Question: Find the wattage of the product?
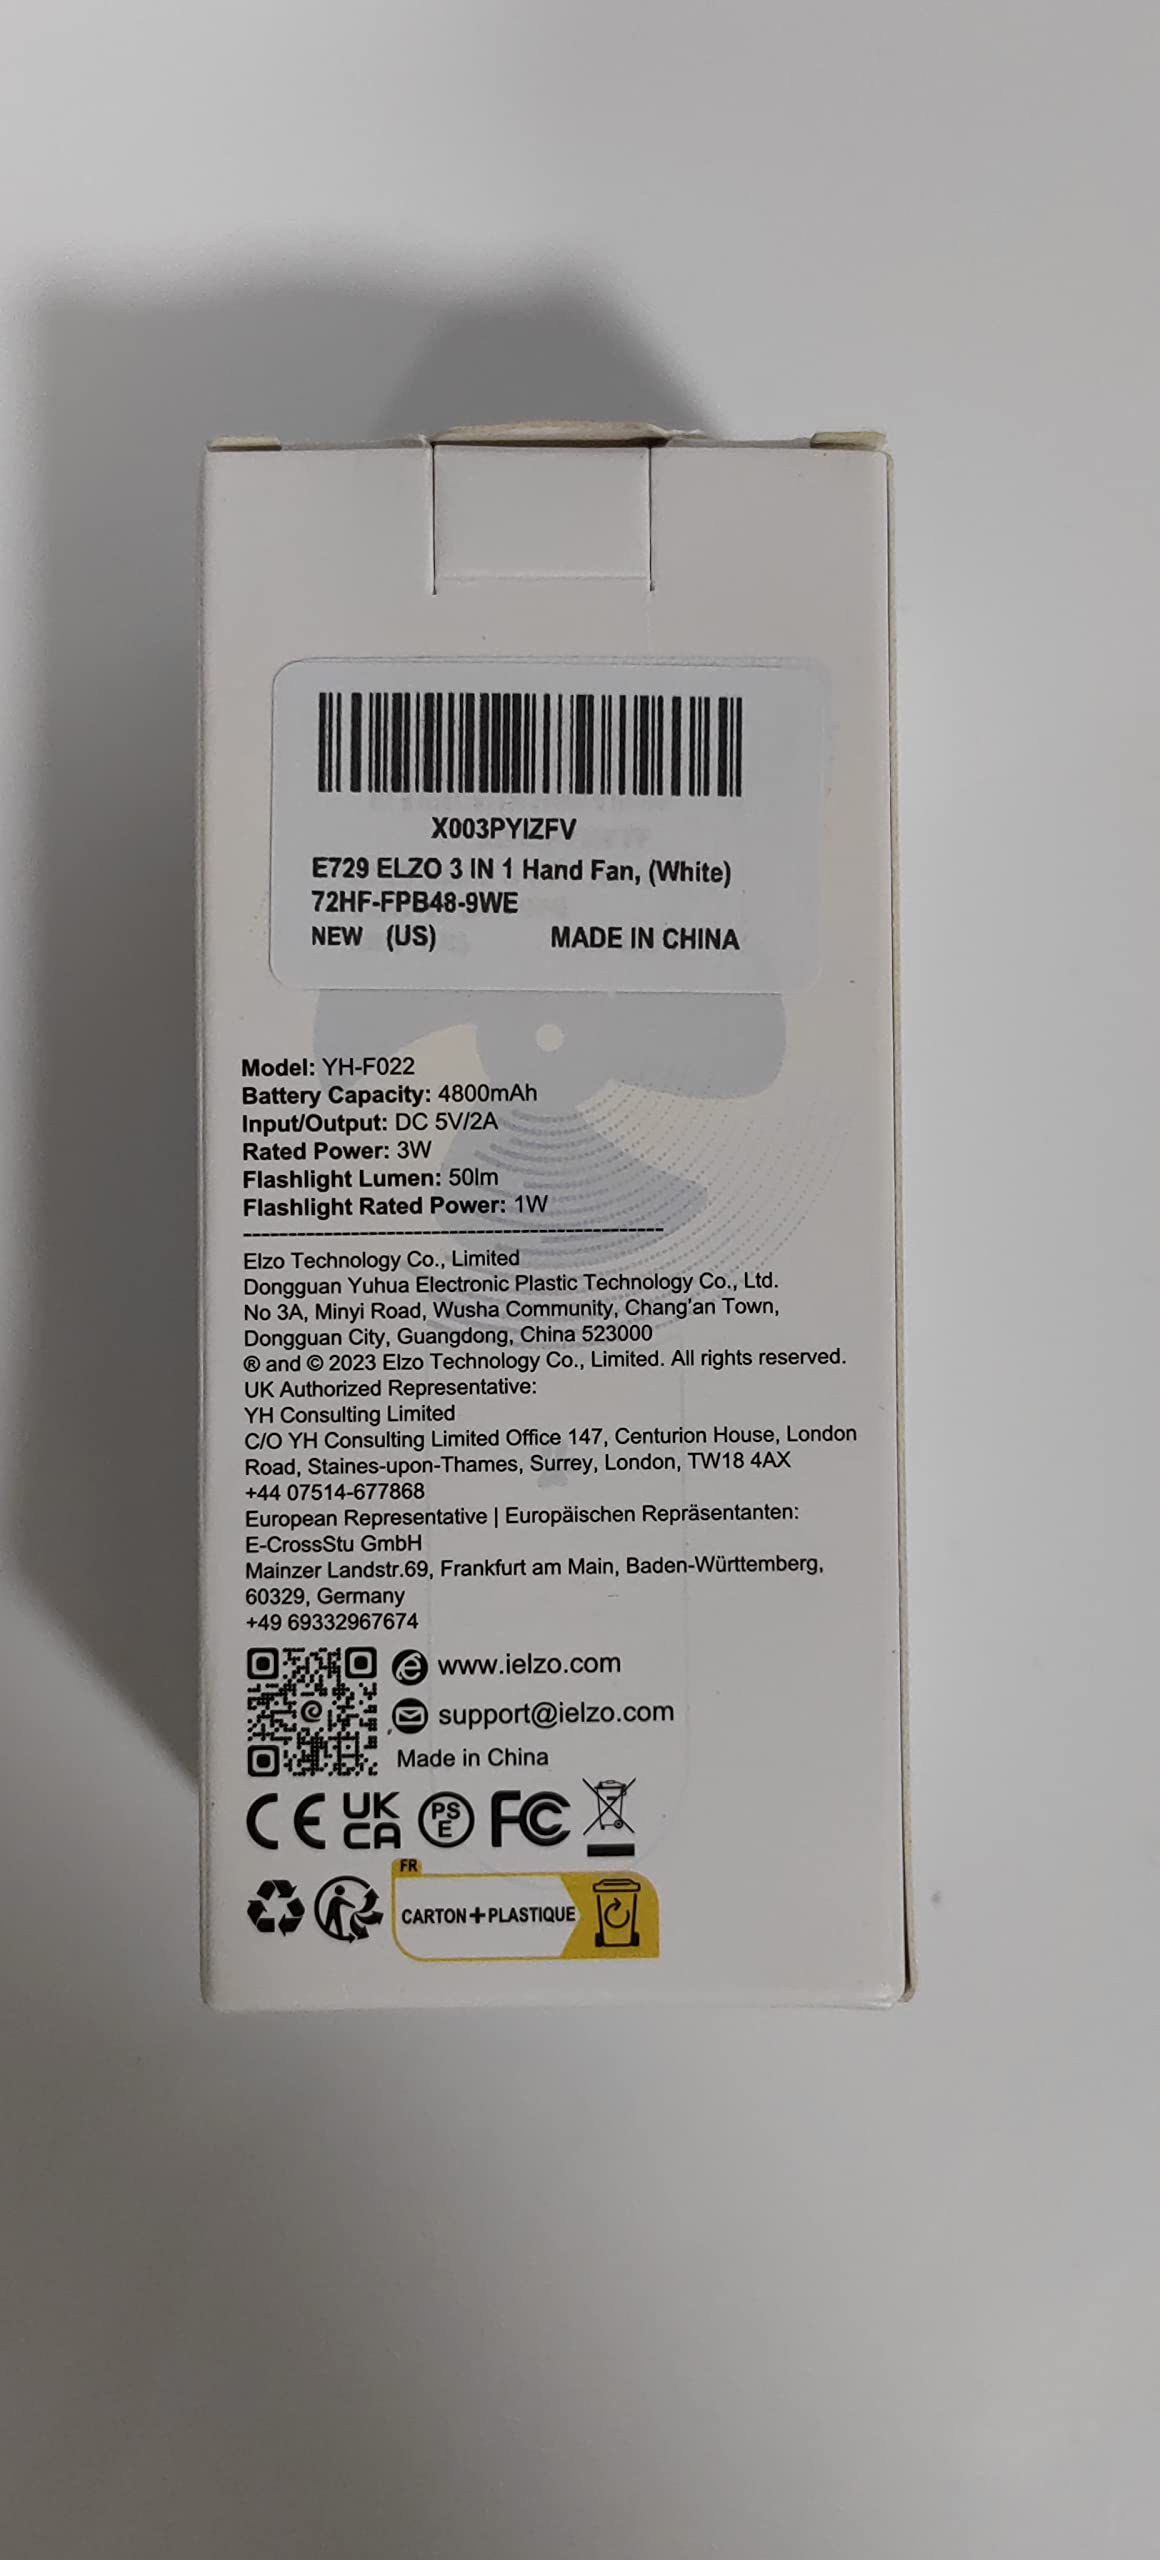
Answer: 1.0 watt